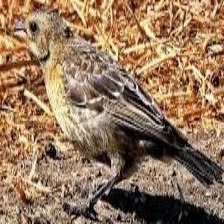
Species: BROWN HEADED COWBIRD
Scientific name: MOLOTHRUS ATER